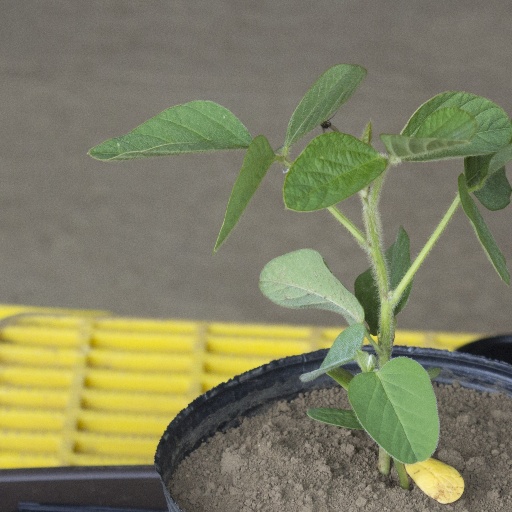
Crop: soybean